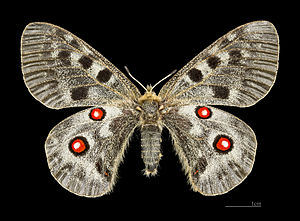
Apollo (sommerfugl) / Udseende
Apollo er en sommerfugl i Svalehalefamilien. Apollo findes typisk i bjergområder, men i Skandinavien kan man finde den helt ned på kysten. Den yngler ikke i Danmark, men er yderst sjældent fundet som strejfer her. Den ses fra midt i juli til ind i september. Apolloen holder til på stenet grund med sankthansurt og lignende stenurter. Apolloen er fredet i det meste af Europa og optaget på Washington-konventionen.